Malek Bennabi

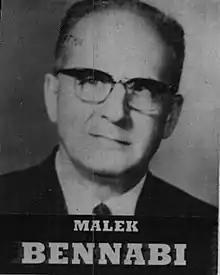
A prominent Algerian thinker.

Malek Bennabi (1 January 1905 – 31 October 1973) was an Algerian writer and philosopher, who wrote about human society, particularly Muslim society with a focus on the reasons behind the fall of Muslim civilization. According to Malek Bennabi, the lack of new ideas in Islamic thought emerged what he coined "civilizational bankruptcy". He argued that in order to recover its former magnificence, Islamic society had to become an environment in which individuals felt empowered. In order to satisfy his spiritual and material needs, a Muslim needed to feel that his industry and creativity would find reward.